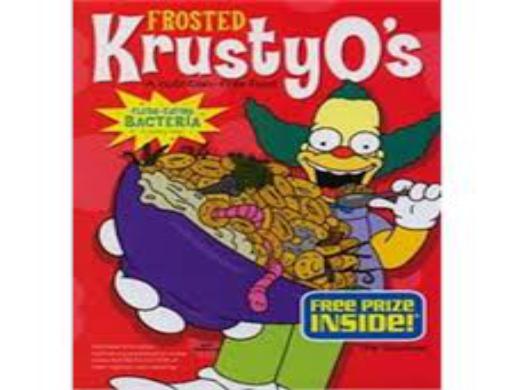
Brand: Krusty-O's
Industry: Leisure